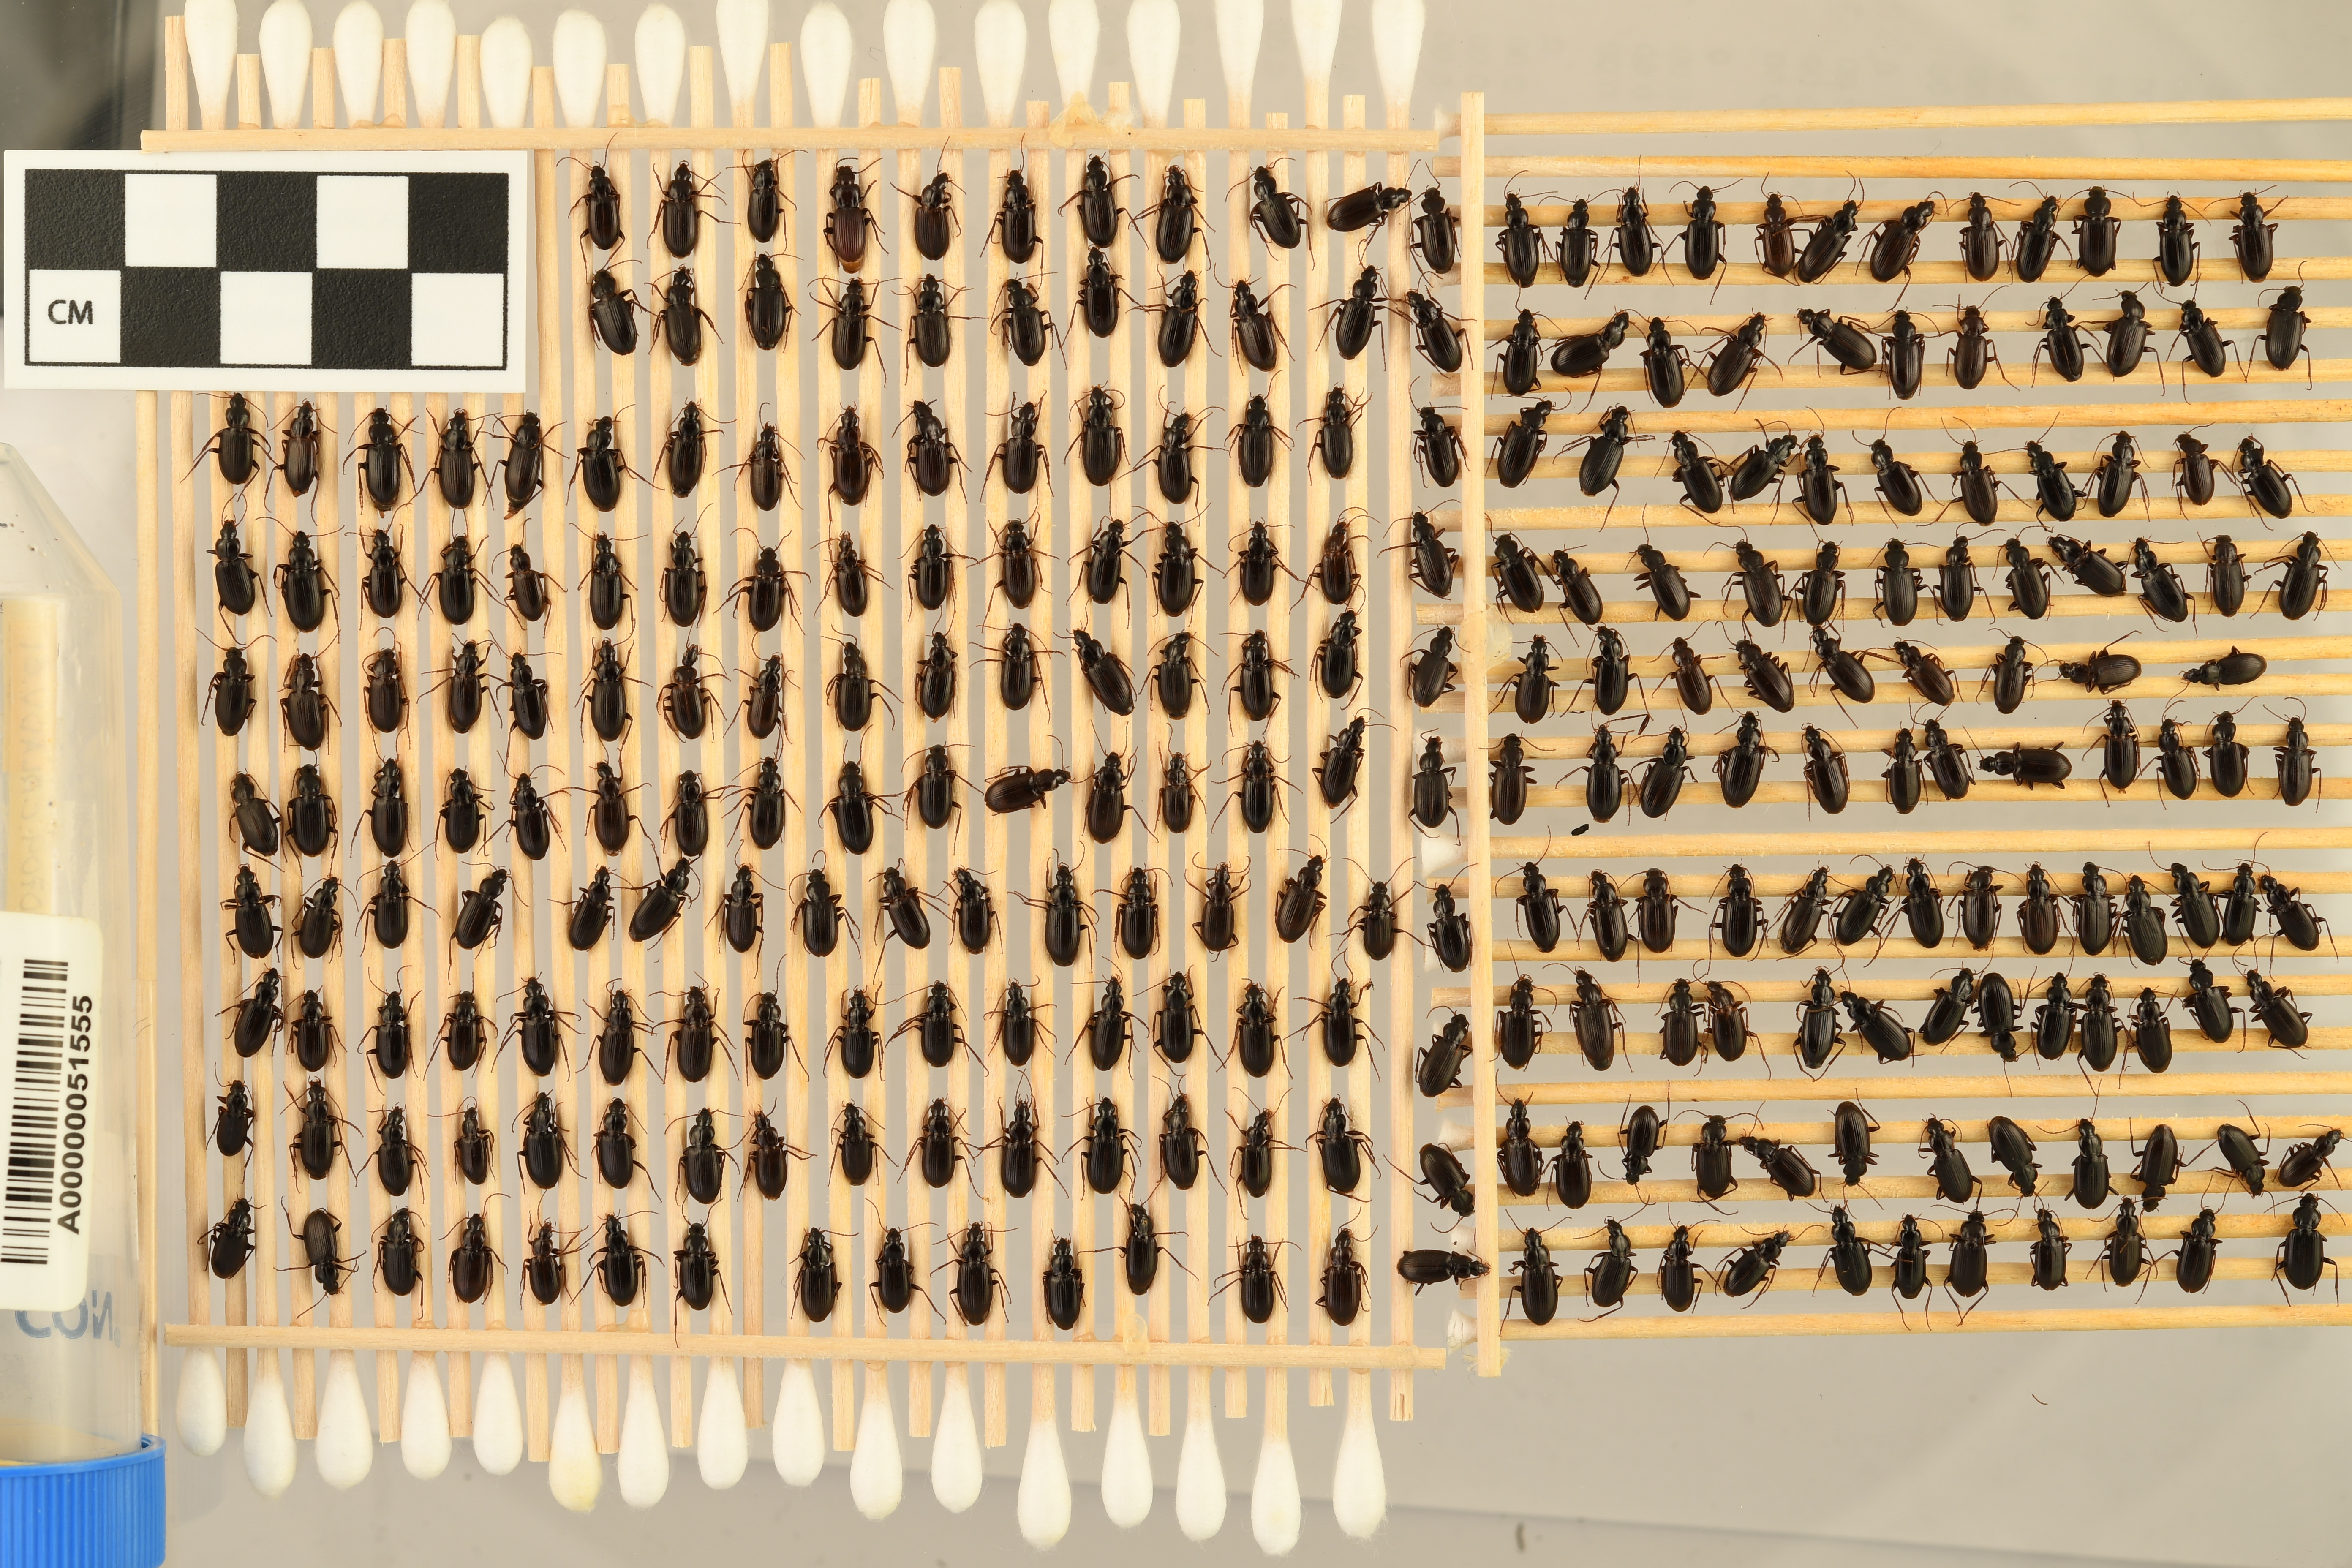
Calathus advena — Rocky Mountains NEON, plot RMNP_014. Beetle 22, ElytraLength: 0.5835 cm (lying flat: Yes)

Calathus advena — Rocky Mountains NEON, plot RMNP_014. Beetle 22, ElytraWidth: 0.3254 cm (lying flat: Yes)

Calathus advena — Rocky Mountains NEON, plot RMNP_014. Beetle 22, ElytraLength: 0.5135 cm (lying flat: Yes)

Calathus advena — Rocky Mountains NEON, plot RMNP_014. Beetle 22, ElytraWidth: 0.3108 cm (lying flat: Yes)

Calathus advena — Rocky Mountains NEON, plot RMNP_014. Beetle 22, ElytraLength: 0.591 cm (lying flat: Yes)

Calathus advena — Rocky Mountains NEON, plot RMNP_014. Beetle 22, ElytraWidth: 0.3671 cm (lying flat: Yes)

Calathus advena — Rocky Mountains NEON, plot RMNP_014. Beetle 22, ElytraLength: 0.5514 cm (lying flat: Yes)

Calathus advena — Rocky Mountains NEON, plot RMNP_014. Beetle 22, ElytraWidth: 0.3223 cm (lying flat: Yes)

Calathus advena — Rocky Mountains NEON, plot RMNP_014. Beetle 22, ElytraLength: 0.5849 cm (lying flat: Yes)

Calathus advena — Rocky Mountains NEON, plot RMNP_014. Beetle 22, ElytraWidth: 0.3389 cm (lying flat: Yes)

Calathus advena — Rocky Mountains NEON, plot RMNP_014. Beetle 23, ElytraLength: 0.5547 cm (lying flat: Yes)

Calathus advena — Rocky Mountains NEON, plot RMNP_014. Beetle 23, ElytraWidth: 0.3381 cm (lying flat: Yes)

Calathus advena — Rocky Mountains NEON, plot RMNP_014. Beetle 23, ElytraLength: 0.5179 cm (lying flat: Yes)

Calathus advena — Rocky Mountains NEON, plot RMNP_014. Beetle 23, ElytraWidth: 0.2889 cm (lying flat: Yes)

Calathus advena — Rocky Mountains NEON, plot RMNP_014. Beetle 23, ElytraLength: 0.5142 cm (lying flat: Yes)

Calathus advena — Rocky Mountains NEON, plot RMNP_014. Beetle 23, ElytraWidth: 0.3524 cm (lying flat: Yes)

Calathus advena — Rocky Mountains NEON, plot RMNP_014. Beetle 23, ElytraLength: 0.5542 cm (lying flat: Yes)

Calathus advena — Rocky Mountains NEON, plot RMNP_014. Beetle 23, ElytraWidth: 0.3345 cm (lying flat: Yes)

Calathus advena — Rocky Mountains NEON, plot RMNP_014. Beetle 23, ElytraLength: 0.5487 cm (lying flat: Yes)

Calathus advena — Rocky Mountains NEON, plot RMNP_014. Beetle 23, ElytraWidth: 0.3 cm (lying flat: Yes)

Calathus advena — Rocky Mountains NEON, plot RMNP_014. Beetle 23, ElytraLength: 0.5345 cm (lying flat: Yes)

Calathus advena — Rocky Mountains NEON, plot RMNP_014. Beetle 23, ElytraWidth: 0.3389 cm (lying flat: Yes)

Calathus advena — Rocky Mountains NEON, plot RMNP_014. Beetle 23, ElytraLength: 0.5749 cm (lying flat: Yes)

Calathus advena — Rocky Mountains NEON, plot RMNP_014. Beetle 23, ElytraWidth: 0.3203 cm (lying flat: Yes)

Calathus advena — Rocky Mountains NEON, plot RMNP_014. Beetle 23, ElytraLength: 0.5542 cm (lying flat: Yes)

Calathus advena — Rocky Mountains NEON, plot RMNP_014. Beetle 23, ElytraWidth: 0.3516 cm (lying flat: Yes)

Calathus advena — Rocky Mountains NEON, plot RMNP_014. Beetle 23, ElytraLength: 0.6043 cm (lying flat: Yes)

Calathus advena — Rocky Mountains NEON, plot RMNP_014. Beetle 23, ElytraWidth: 0.3445 cm (lying flat: Yes)

Calathus advena — Rocky Mountains NEON, plot RMNP_014. Beetle 23, ElytraLength: 0.5027 cm (lying flat: Yes)

Calathus advena — Rocky Mountains NEON, plot RMNP_014. Beetle 23, ElytraWidth: 0.3037 cm (lying flat: Yes)

Calathus advena — Rocky Mountains NEON, plot RMNP_014. Beetle 24, ElytraLength: 0.4896 cm (lying flat: Yes)

Calathus advena — Rocky Mountains NEON, plot RMNP_014. Beetle 24, ElytraWidth: 0.2682 cm (lying flat: Yes)

Calathus advena — Rocky Mountains NEON, plot RMNP_014. Beetle 24, ElytraLength: 0.5094 cm (lying flat: Yes)

Calathus advena — Rocky Mountains NEON, plot RMNP_014. Beetle 24, ElytraWidth: 0.3163 cm (lying flat: Yes)

Calathus advena — Rocky Mountains NEON, plot RMNP_014. Beetle 24, ElytraLength: 0.5465 cm (lying flat: Yes)

Calathus advena — Rocky Mountains NEON, plot RMNP_014. Beetle 24, ElytraWidth: 0.3134 cm (lying flat: Yes)

Calathus advena — Rocky Mountains NEON, plot RMNP_014. Beetle 24, ElytraLength: 0.5682 cm (lying flat: Yes)

Calathus advena — Rocky Mountains NEON, plot RMNP_014. Beetle 24, ElytraWidth: 0.3378 cm (lying flat: Yes)

Calathus advena — Rocky Mountains NEON, plot RMNP_014. Beetle 24, ElytraLength: 0.5566 cm (lying flat: Yes)

Calathus advena — Rocky Mountains NEON, plot RMNP_014. Beetle 24, ElytraWidth: 0.3402 cm (lying flat: Yes)

Calathus advena — Rocky Mountains NEON, plot RMNP_014. Beetle 24, ElytraLength: 0.4932 cm (lying flat: Yes)

Calathus advena — Rocky Mountains NEON, plot RMNP_014. Beetle 24, ElytraWidth: 0.3 cm (lying flat: Yes)

Calathus advena — Rocky Mountains NEON, plot RMNP_014. Beetle 24, ElytraLength: 0.5812 cm (lying flat: Yes)

Calathus advena — Rocky Mountains NEON, plot RMNP_014. Beetle 24, ElytraWidth: 0.3246 cm (lying flat: Yes)

Calathus advena — Rocky Mountains NEON, plot RMNP_014. Beetle 24, ElytraLength: 0.5412 cm (lying flat: Yes)

Calathus advena — Rocky Mountains NEON, plot RMNP_014. Beetle 24, ElytraWidth: 0.3246 cm (lying flat: Yes)

Calathus advena — Rocky Mountains NEON, plot RMNP_014. Beetle 24, ElytraLength: 0.5675 cm (lying flat: Yes)

Calathus advena — Rocky Mountains NEON, plot RMNP_014. Beetle 24, ElytraWidth: 0.3381 cm (lying flat: Yes)

Calathus advena — Rocky Mountains NEON, plot RMNP_014. Beetle 24, ElytraLength: 0.5277 cm (lying flat: Yes)

Calathus advena — Rocky Mountains NEON, plot RMNP_014. Beetle 24, ElytraWidth: 0.3243 cm (lying flat: Yes)

Calathus advena — Rocky Mountains NEON, plot RMNP_014. Beetle 25, ElytraLength: 0.6082 cm (lying flat: Yes)

Calathus advena — Rocky Mountains NEON, plot RMNP_014. Beetle 25, ElytraWidth: 0.3381 cm (lying flat: Yes)

Calathus advena — Rocky Mountains NEON, plot RMNP_014. Beetle 25, ElytraLength: 0.5407 cm (lying flat: Yes)

Calathus advena — Rocky Mountains NEON, plot RMNP_014. Beetle 25, ElytraWidth: 0.3246 cm (lying flat: Yes)

Calathus advena — Rocky Mountains NEON, plot RMNP_014. Beetle 25, ElytraLength: 0.5407 cm (lying flat: Yes)

Calathus advena — Rocky Mountains NEON, plot RMNP_014. Beetle 25, ElytraWidth: 0.3111 cm (lying flat: Yes)

Calathus advena — Rocky Mountains NEON, plot RMNP_014. Beetle 25, ElytraLength: 0.5405 cm (lying flat: Yes)

Calathus advena — Rocky Mountains NEON, plot RMNP_014. Beetle 25, ElytraWidth: 0.3243 cm (lying flat: Yes)

Calathus advena — Rocky Mountains NEON, plot RMNP_014. Beetle 25, ElytraLength: 0.581 cm (lying flat: Yes)

Calathus advena — Rocky Mountains NEON, plot RMNP_014. Beetle 25, ElytraWidth: 0.3378 cm (lying flat: Yes)

Calathus advena — Rocky Mountains NEON, plot RMNP_014. Beetle 25, ElytraLength: 0.581 cm (lying flat: Yes)

Calathus advena — Rocky Mountains NEON, plot RMNP_014. Beetle 25, ElytraWidth: 0.3246 cm (lying flat: Yes)

Calathus advena — Rocky Mountains NEON, plot RMNP_014. Beetle 25, ElytraLength: 0.6222 cm (lying flat: Yes)

Calathus advena — Rocky Mountains NEON, plot RMNP_014. Beetle 25, ElytraWidth: 0.3513 cm (lying flat: Yes)